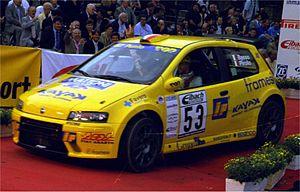
Giandomenico Basso, né le 15 septembre 1973 à Montebelluna, est un pilote de rallye italien, courant pour l'écurie Fiat jusqu'en 2010, double champion d'Europe des rallyes et également champion IRC des rallyes.